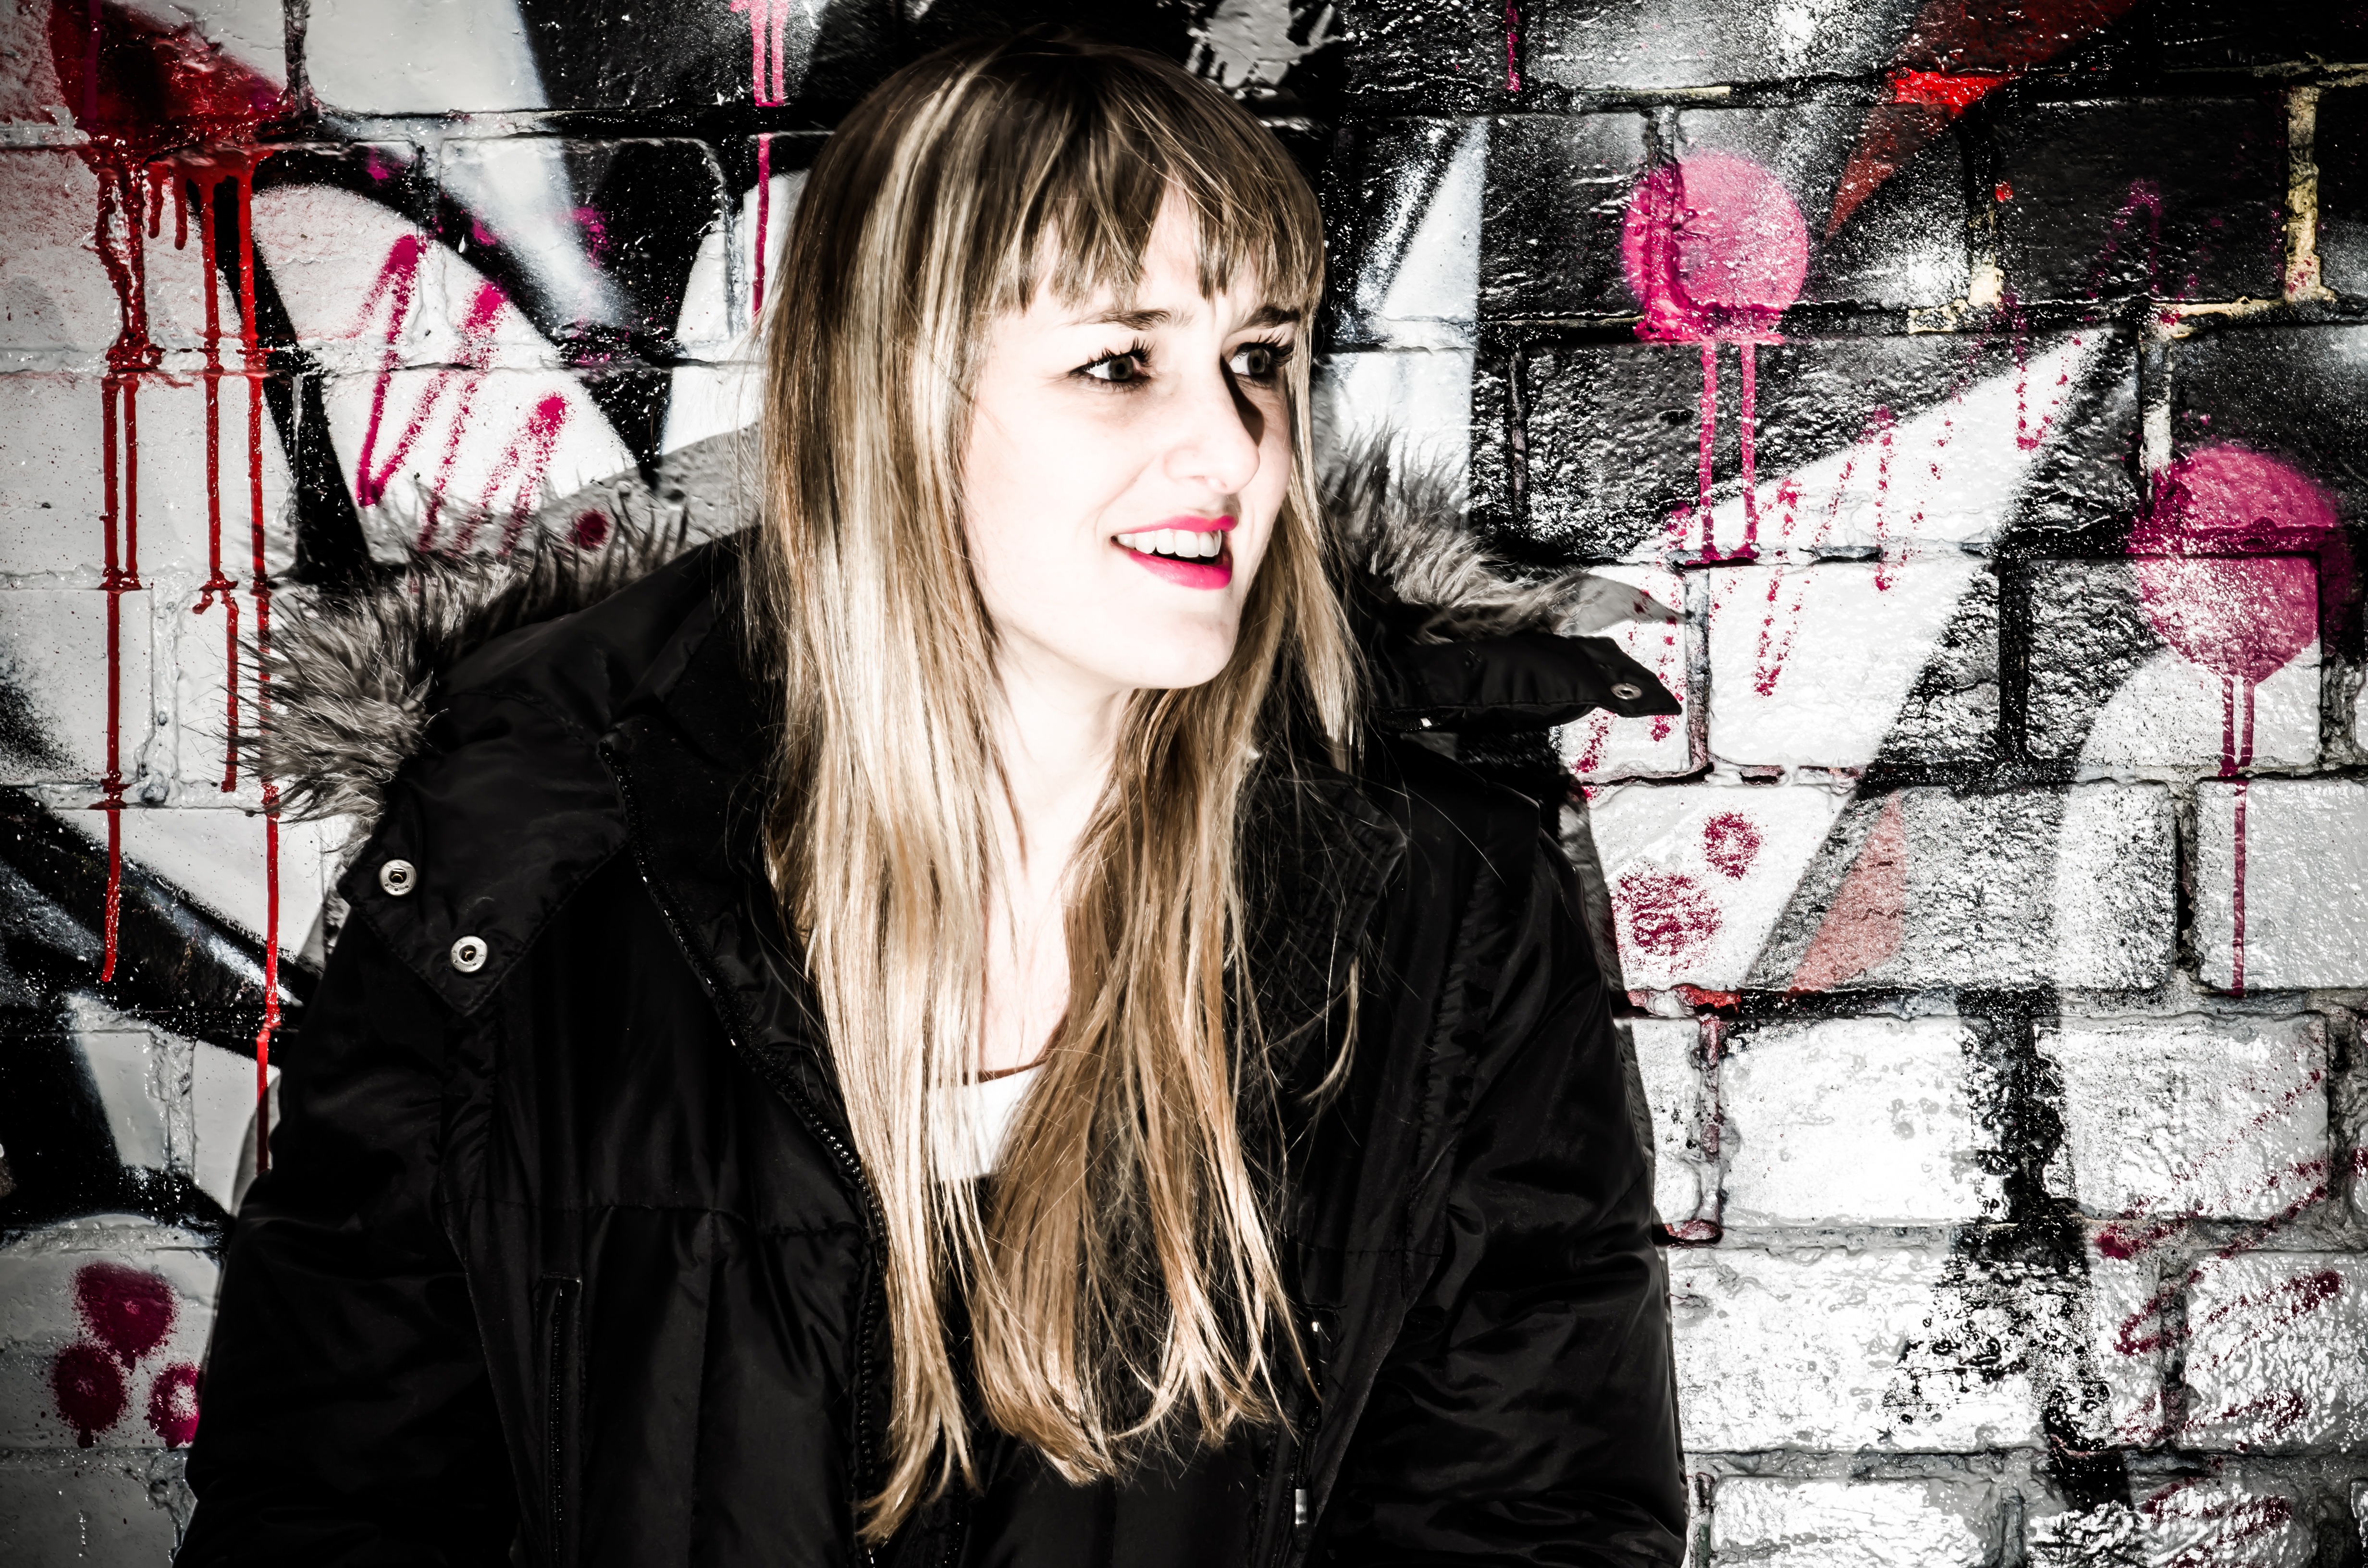
person, girl, woman, photography, portrait, model, red, color, fashion, clothing, black, lady, singing, photograph, pose, beauty, pretty, exotic, emotion, models, photo shoot, burlesque, goth subculture